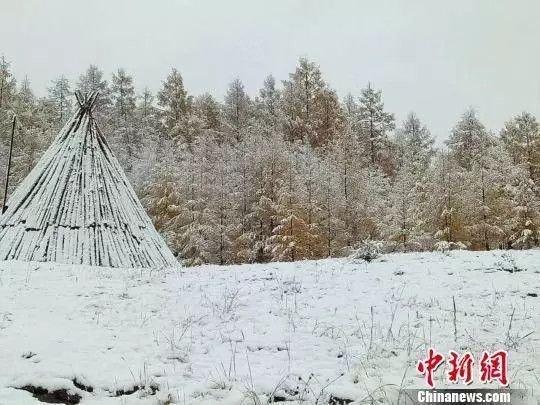
Weather: snow or frosty